Sovereign (British coin)

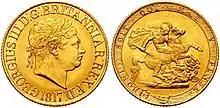
1817 sovereign of GeorgeIII

There had been an English coin known as the sovereign, first authorised by HenryVII in 1489. It had a diameter of , and weighed , twice the weight of the existing gold coin, the ryal. The new coin was struck in response to a large influx of gold into Europe from West Africa in the 1480s, and Henry at first called it the double ryal, but soon changed the name to sovereign. Too great in value to have any practical use in circulation, the original sovereign likely served as a presentation piece to be given to dignitaries.